Sigmund von Haimhausen

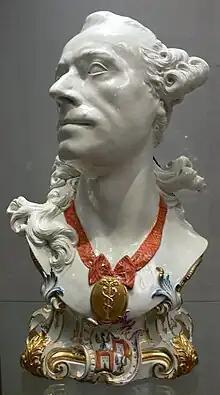
Bust by Franz Anton Bustelli of Sigmund von Haimhausen (1761) from the Nymphenburg Porcelain Manufactory

Starting in 1747, with the support of the Elector Max III Joseph, there were unsuccessful attempts to produce high-quality porcelain in the Neudeck hunting lodge in Miunich's suburb of Au.